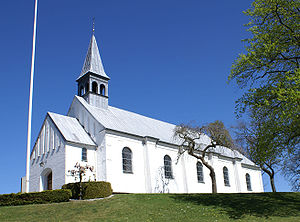
Romalt
Kristrup Kirke, Randers, Århus Stift
Romalt er en bydel i Randers, beliggende 6 km sydøst for byens centrum og 4 km vest for Assentoft. Romalt hører til Kristrup Sogn. Kristrup Kirke ligger i Kristrup 3 km vest for Romalt. Bydelen ligger i Romalt Bakker. Neden for bakkerne strækker Romalt Enge sig ud mod Randers Fjord.